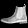
Label: Ankle boot